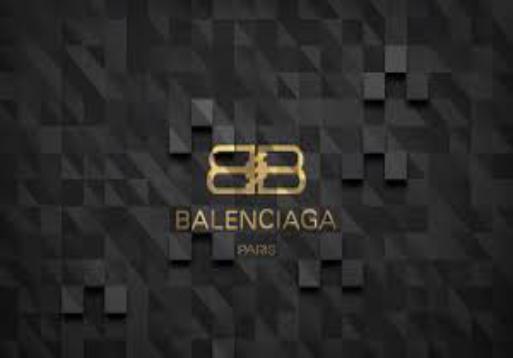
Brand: Balenciaga
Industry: Clothes